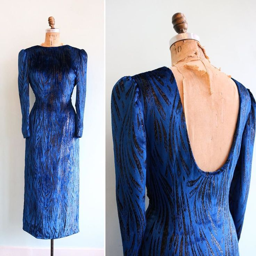
this fabric is so cool !